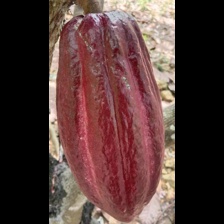
Label: sana